Wyman Dam

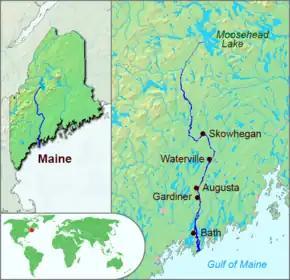
Kennebec River, Maine. Wyman Dam stands roughly halfway between Skowhegan and its source, Moosehead Lake

Wyman Dam is a hydroelectric dam in Somerset County, Maine.